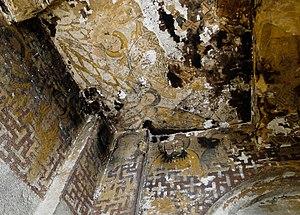
Intérieur de l'église Wukro Chirkos, Wukro, Éthiopie